Ram Dass Katari

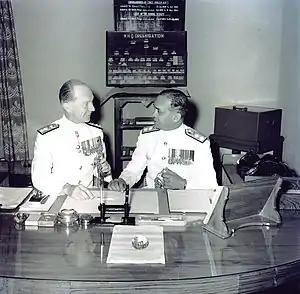
Adm R D Katari (right) taking command of the Navy from Adm S H Carlill on 22 April 1958 at NHQ.

In December 1955, the Government of India announced the appointment of Katari as the Flag Officer (Flotillas) Indian Fleet. He would be the first Indian Officer to command the fleet and take over in September 1956 from Rear Admiral St John Tyrwhitt . He was promoted to the acting rank of Rear Admiral on 12 March 1956. Before taking up the appointment, Katari embarked to the United Kingdom and Europe on a study tour. He visited Naval establishments, schools, shipyards and defence equipment production units. He visited (later ) which was being purchased by the Indian Navy. He also visited shipyards and factories in Cologne, Düsseldorf, Hamburg, Stuttgart, Munich and Lübeck.